The Ellen DeGeneres Show

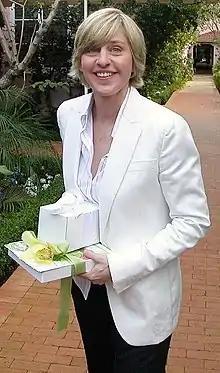
Ellen DeGeneres in 2004

Several recurring sounds, gags, and catchphrases are used by DeGeneres depending on the topic of discussion or theme for a specific episode. For example, after DeGeneres says the phrase, "Aww Snap!", the sound effect of a whip cracking often is played. In her monologue, DeGeneres frequently thanks the audience's applause by saying "I feel the same way about you!" Other video segments include DeGeneres scaring people, playing pranks, taking part in faux-breaking news segments and interacting with crew members. Other recurring segments include those where DeGeneres comments on Internet videos, tabloid-style photographs of celebrities, advertisements on Craigslist, or voicemails left for her on an answering machine. Some segments feature audience members more prominently, including having audience members show hidden talents, pictures of others that resemble DeGeneres, and interviewing children.